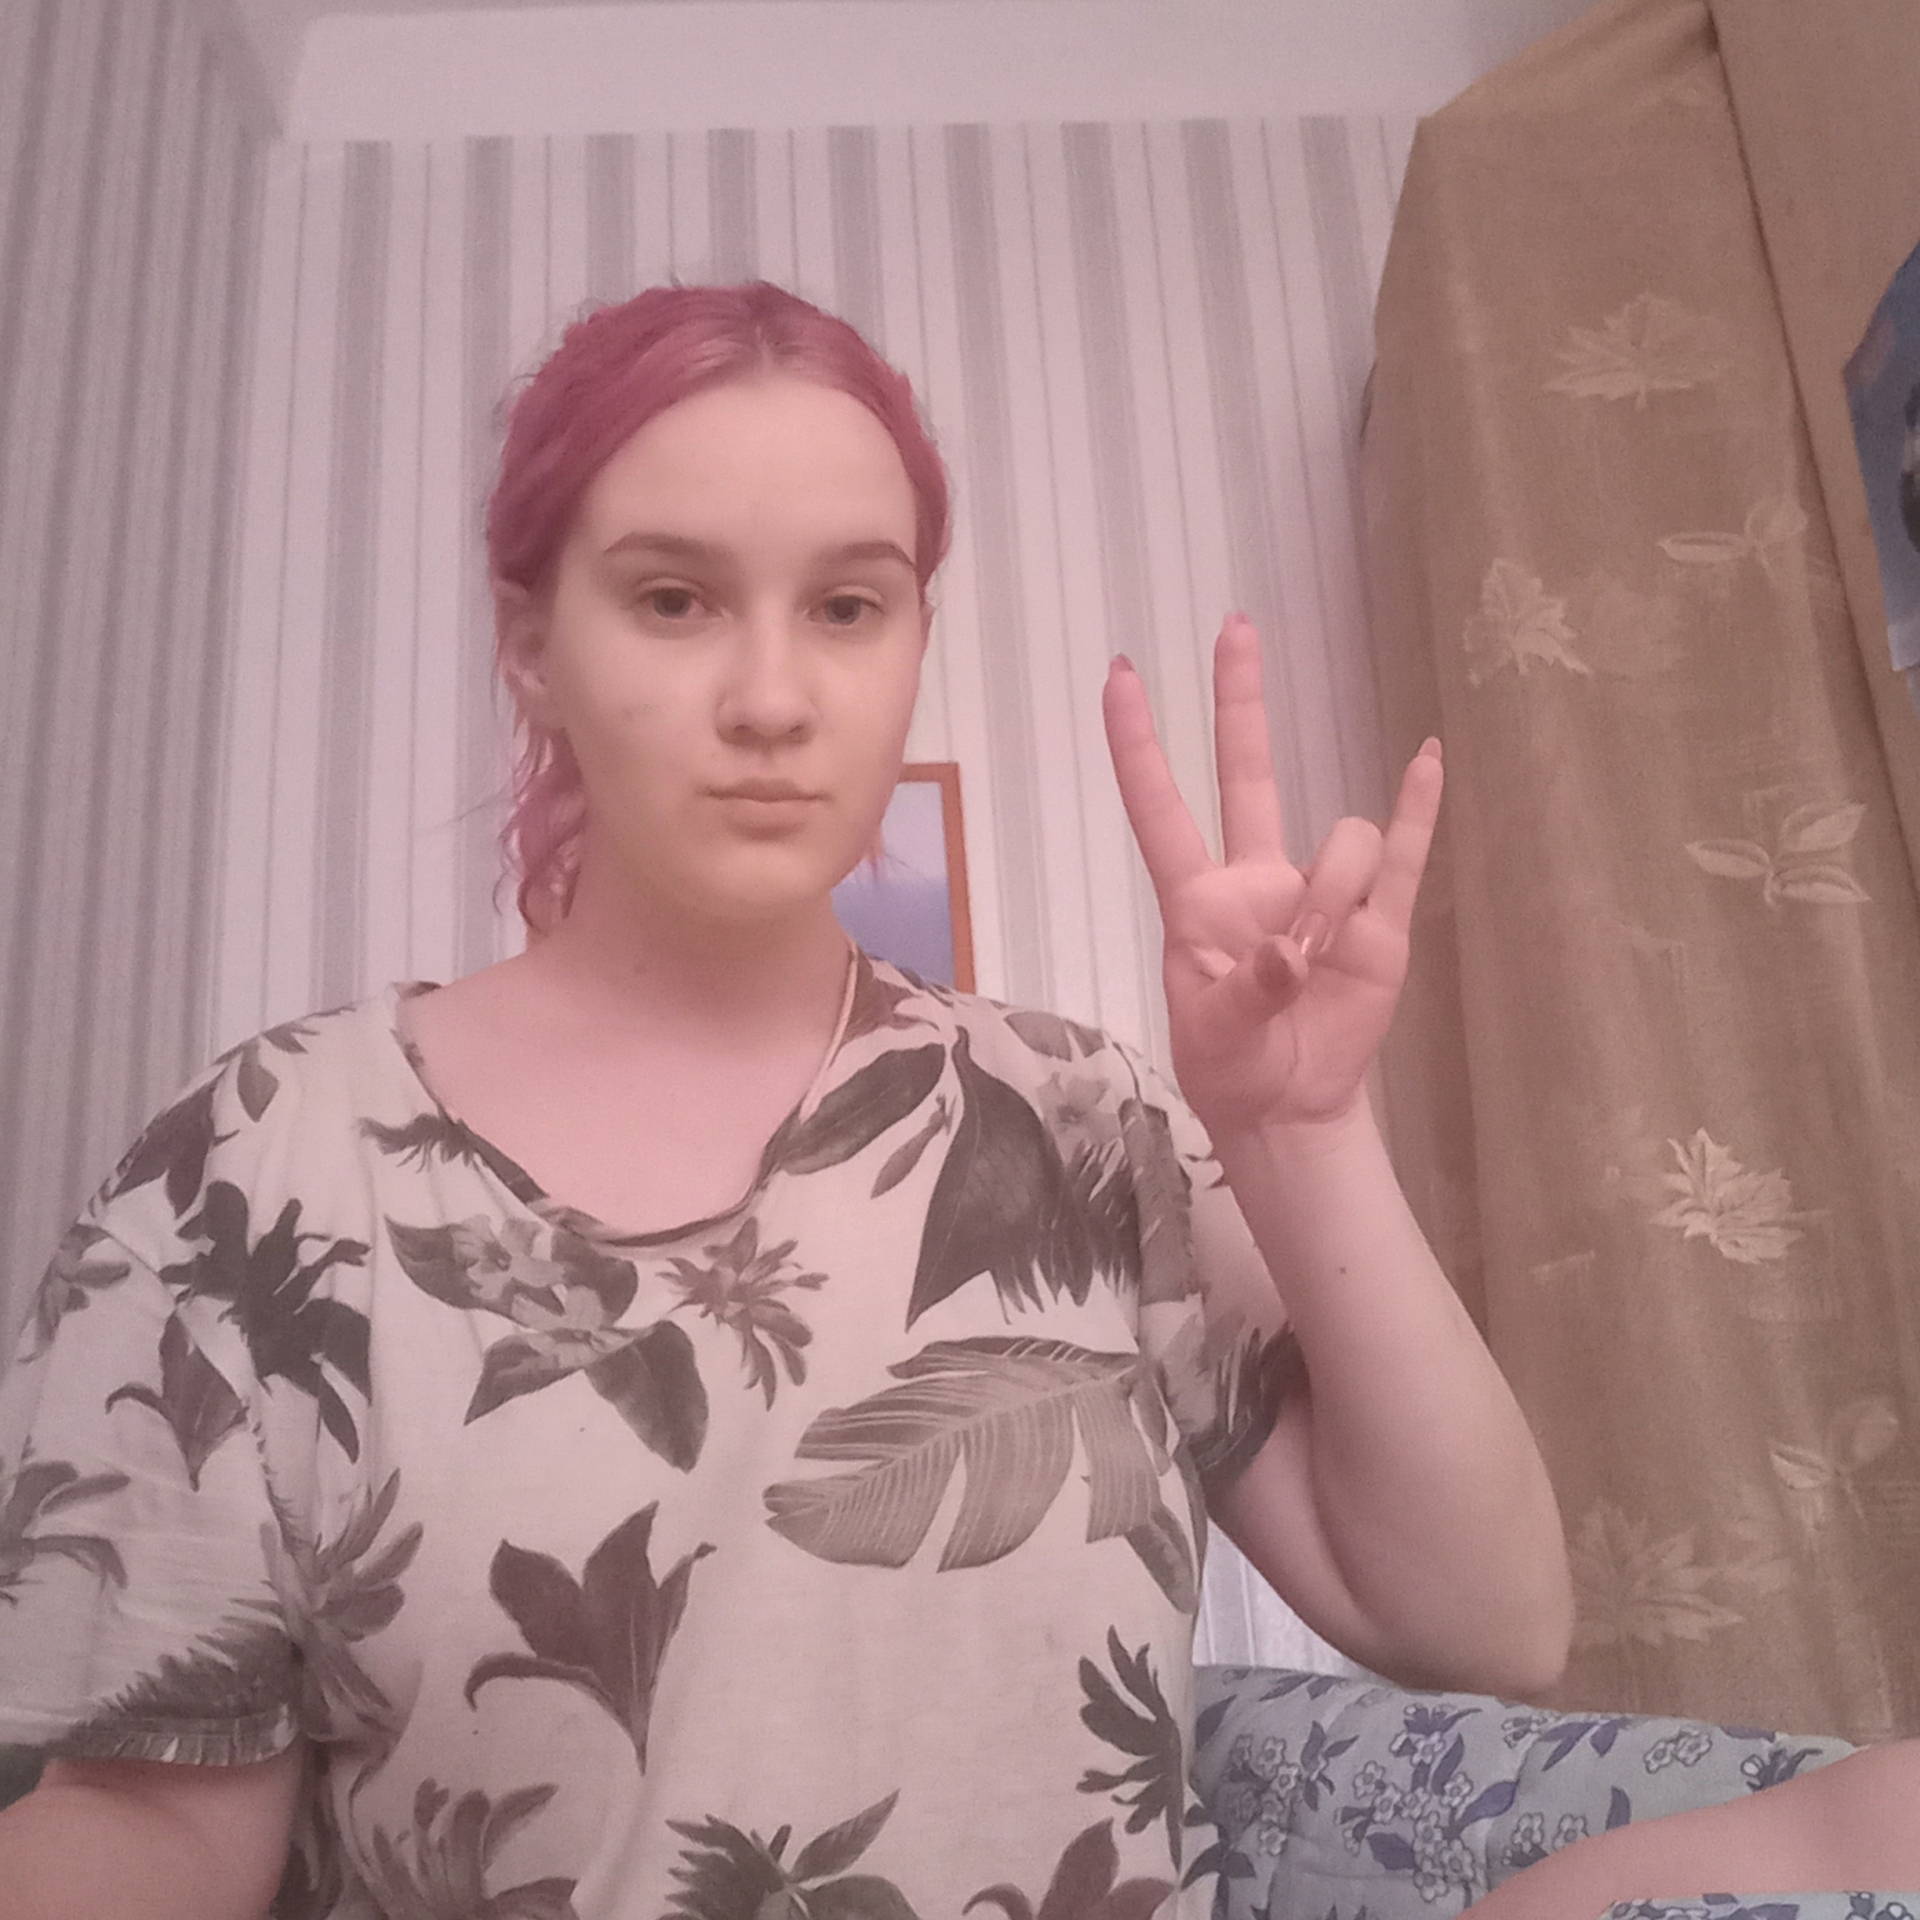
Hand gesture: three3